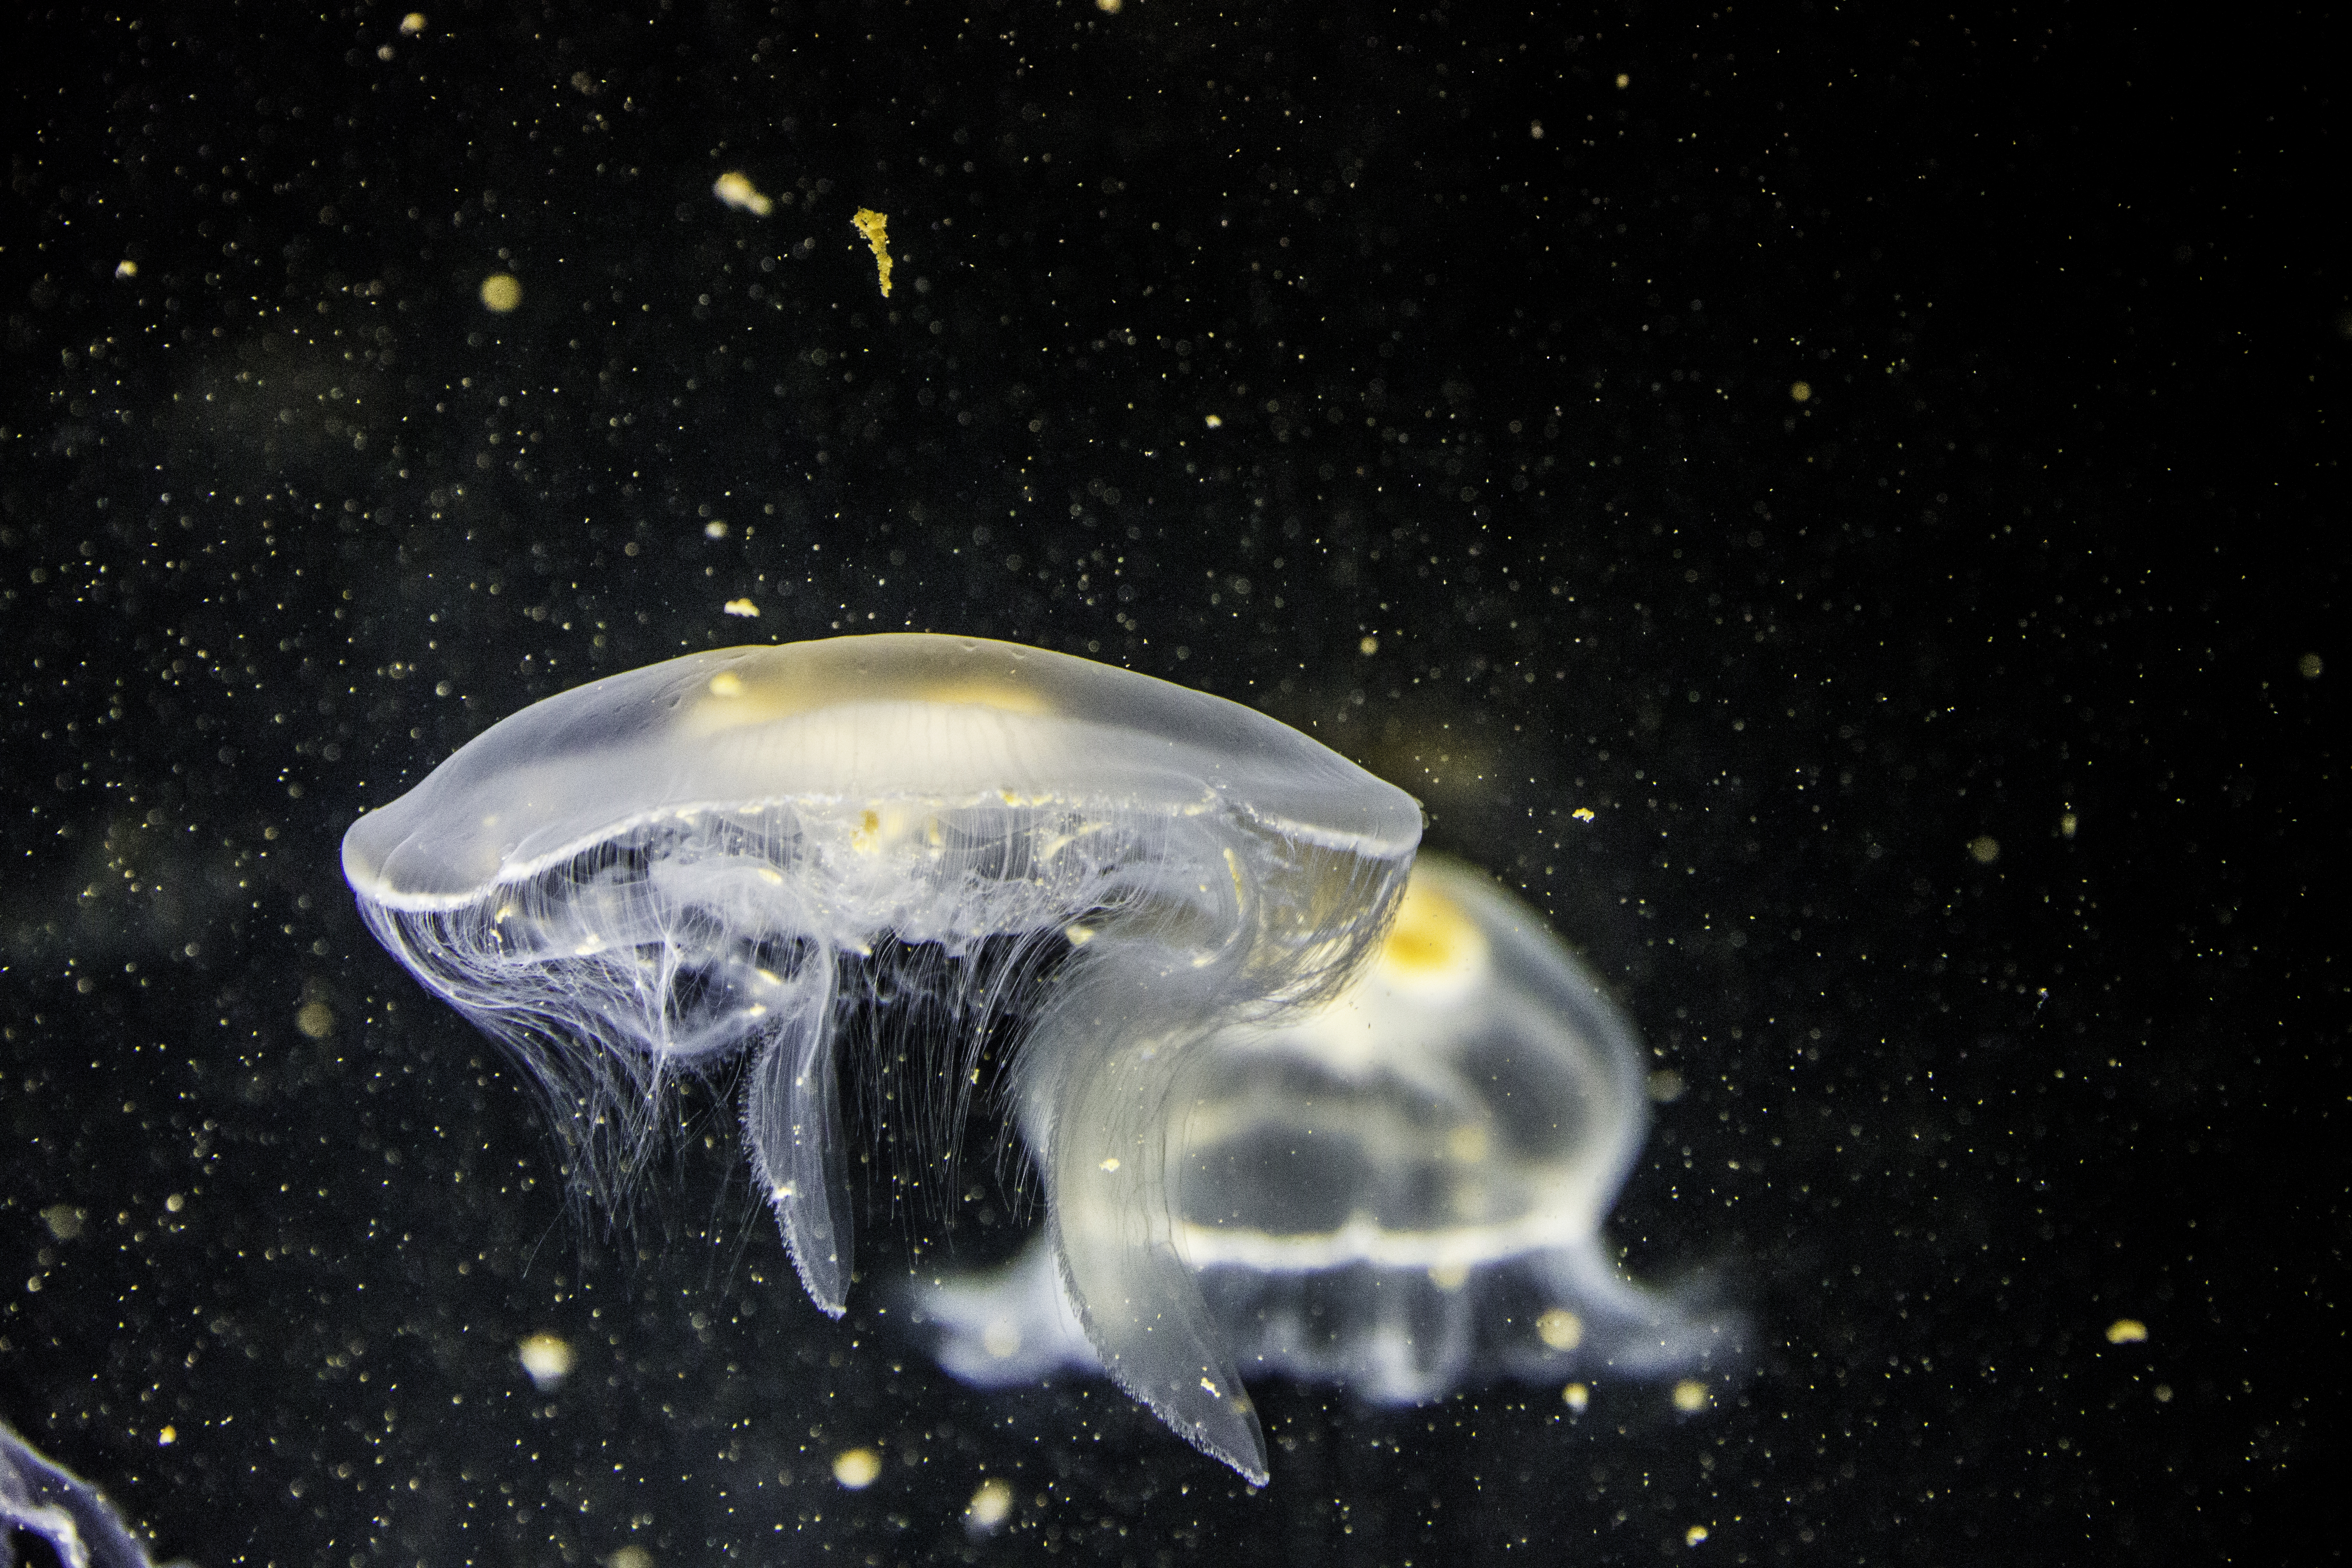
atmosphere, animal, dark, underwater, macro, biology, jellyfish, invertebrate, outer space, close up, tentacles, fishes, astronomical object, jellyfishes, marine biology, marine invertebrates